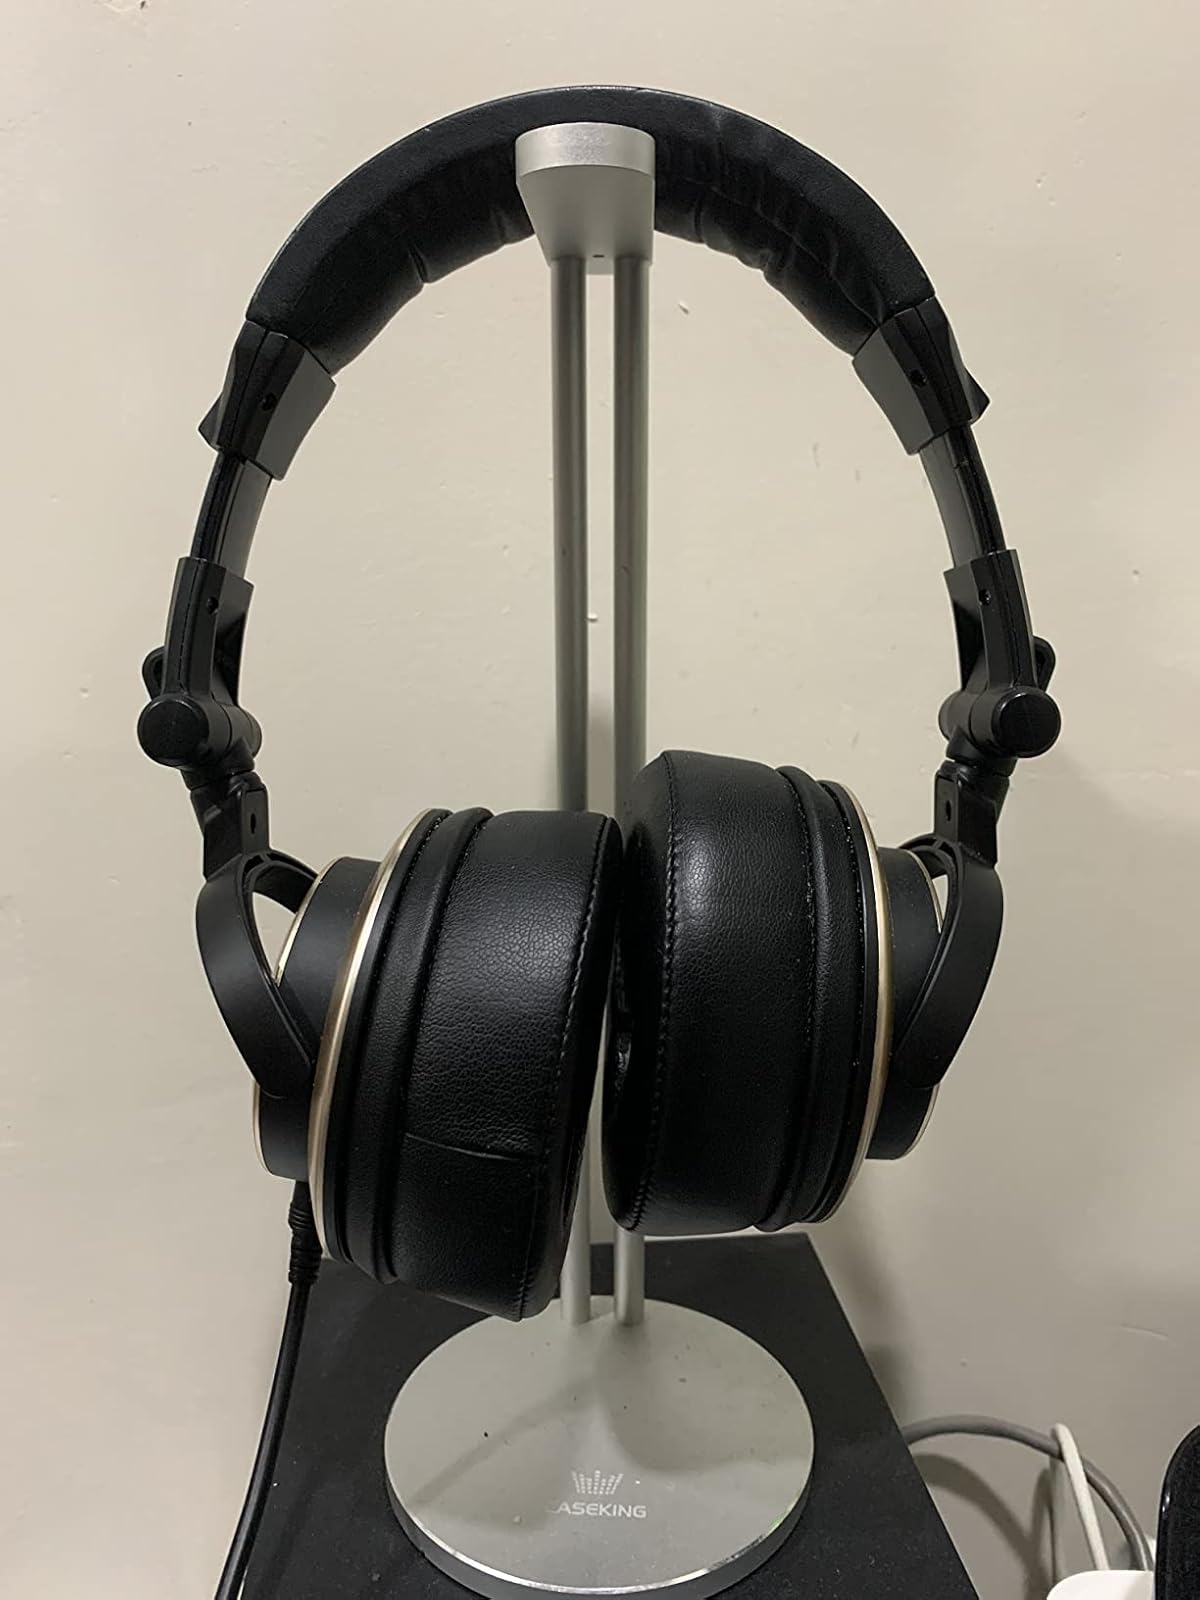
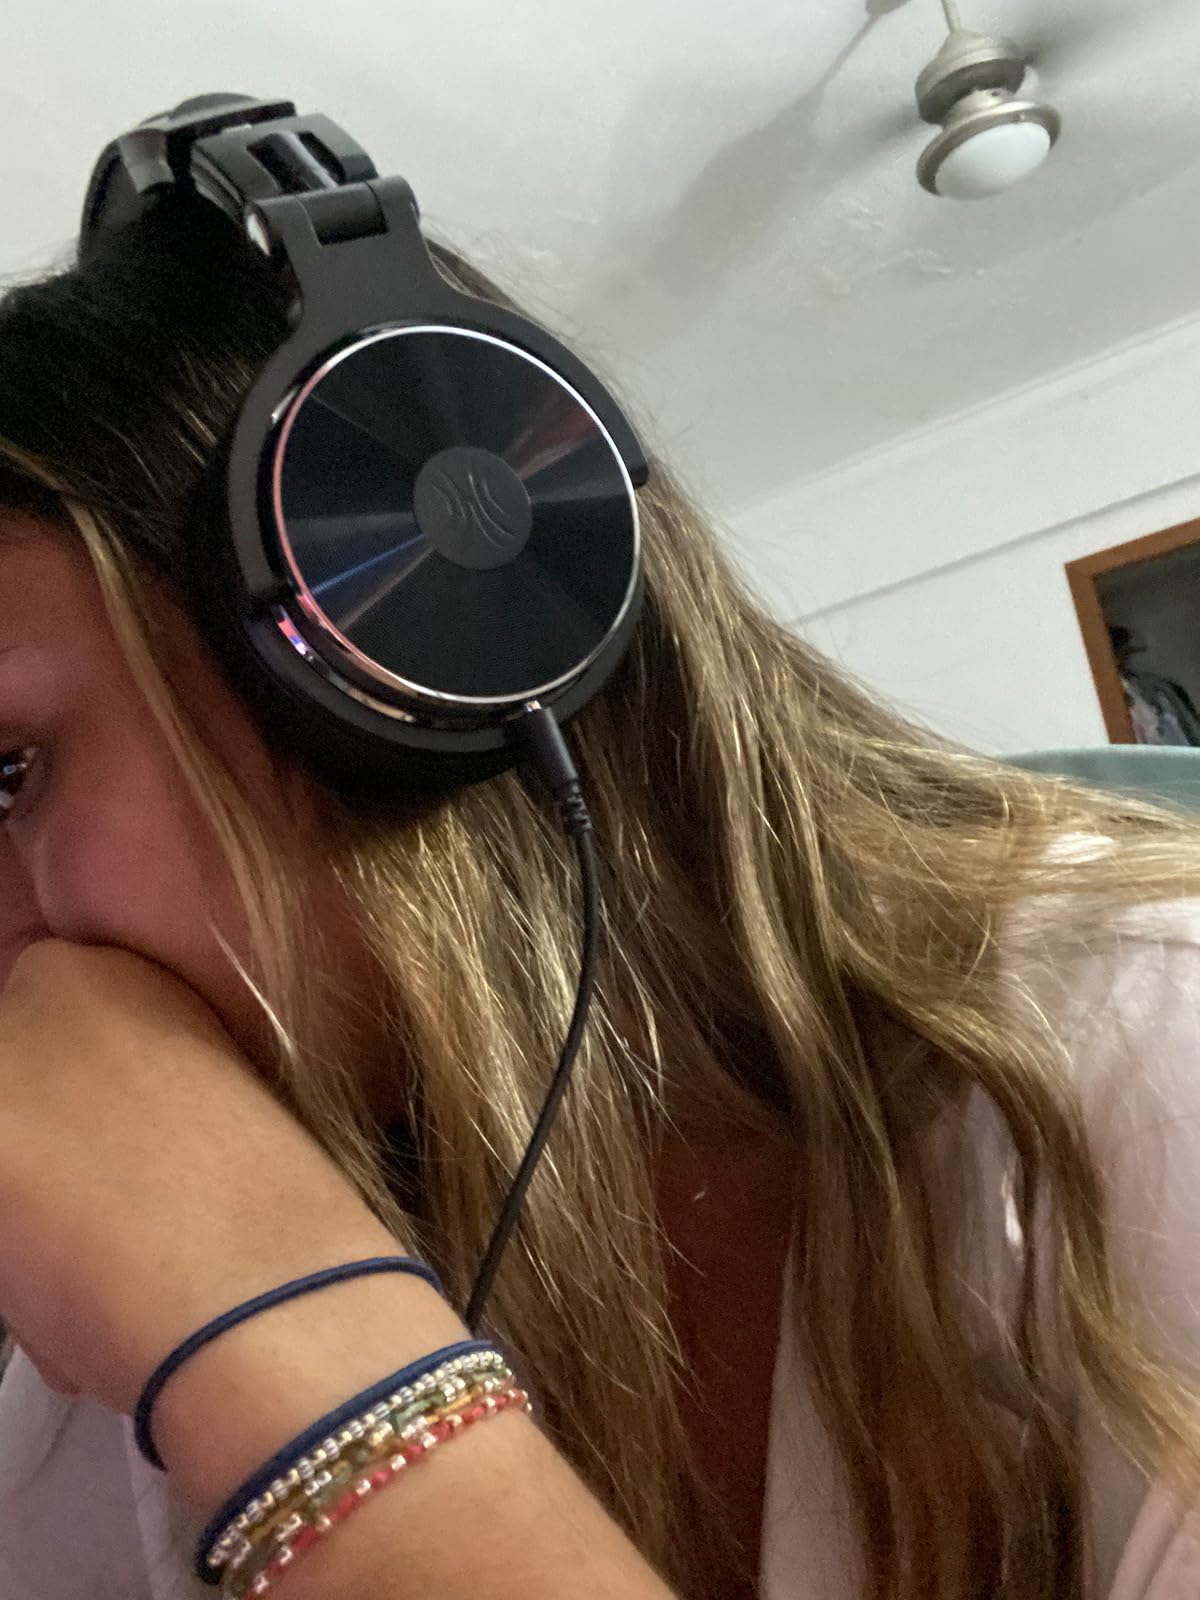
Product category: headphones
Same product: no